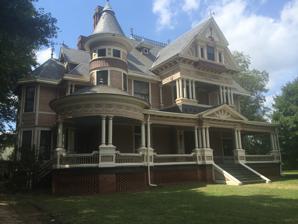
Building: J. R. Carmichael House
Country: United States of America
Year built: 1897
Historic house in Georgia, United States United States historic place J. R. Carmichael House U.S. National Register of Historic Places Location 149 McDonough Rd., Jackson, Georgia Coordinates 33°17′42″N 83°58′15″W / 33.29500°N 83.97083°W / 33.29500; -83.97083 Area 1.3 acres (0.53 ha) Built 1897 Architect Bruce & Morgan Architectural style Queen Anne NRHP reference No. 77000411 Added to NRHP July 13, 1977 The J. R. Carmichael House , also known as The Carmichael House , is a historic residence in Jackson, Georgia . It was built in 1898 and added to the National Register of Historic Places in 1977. It is located at 149 McDonough Road. It was designed by Atlanta architects Bruce & Morgan .  Its NRHP nomination describes it as "a marvelous assemblage of forms perhaps best described as the Queen Anne Victorian style."  It has an asymmetric front facade, and has turrets, dormers, and decorated chimneys. See also National Register of Historic Places listings in Butts County, Georgia References